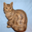
Label: cat